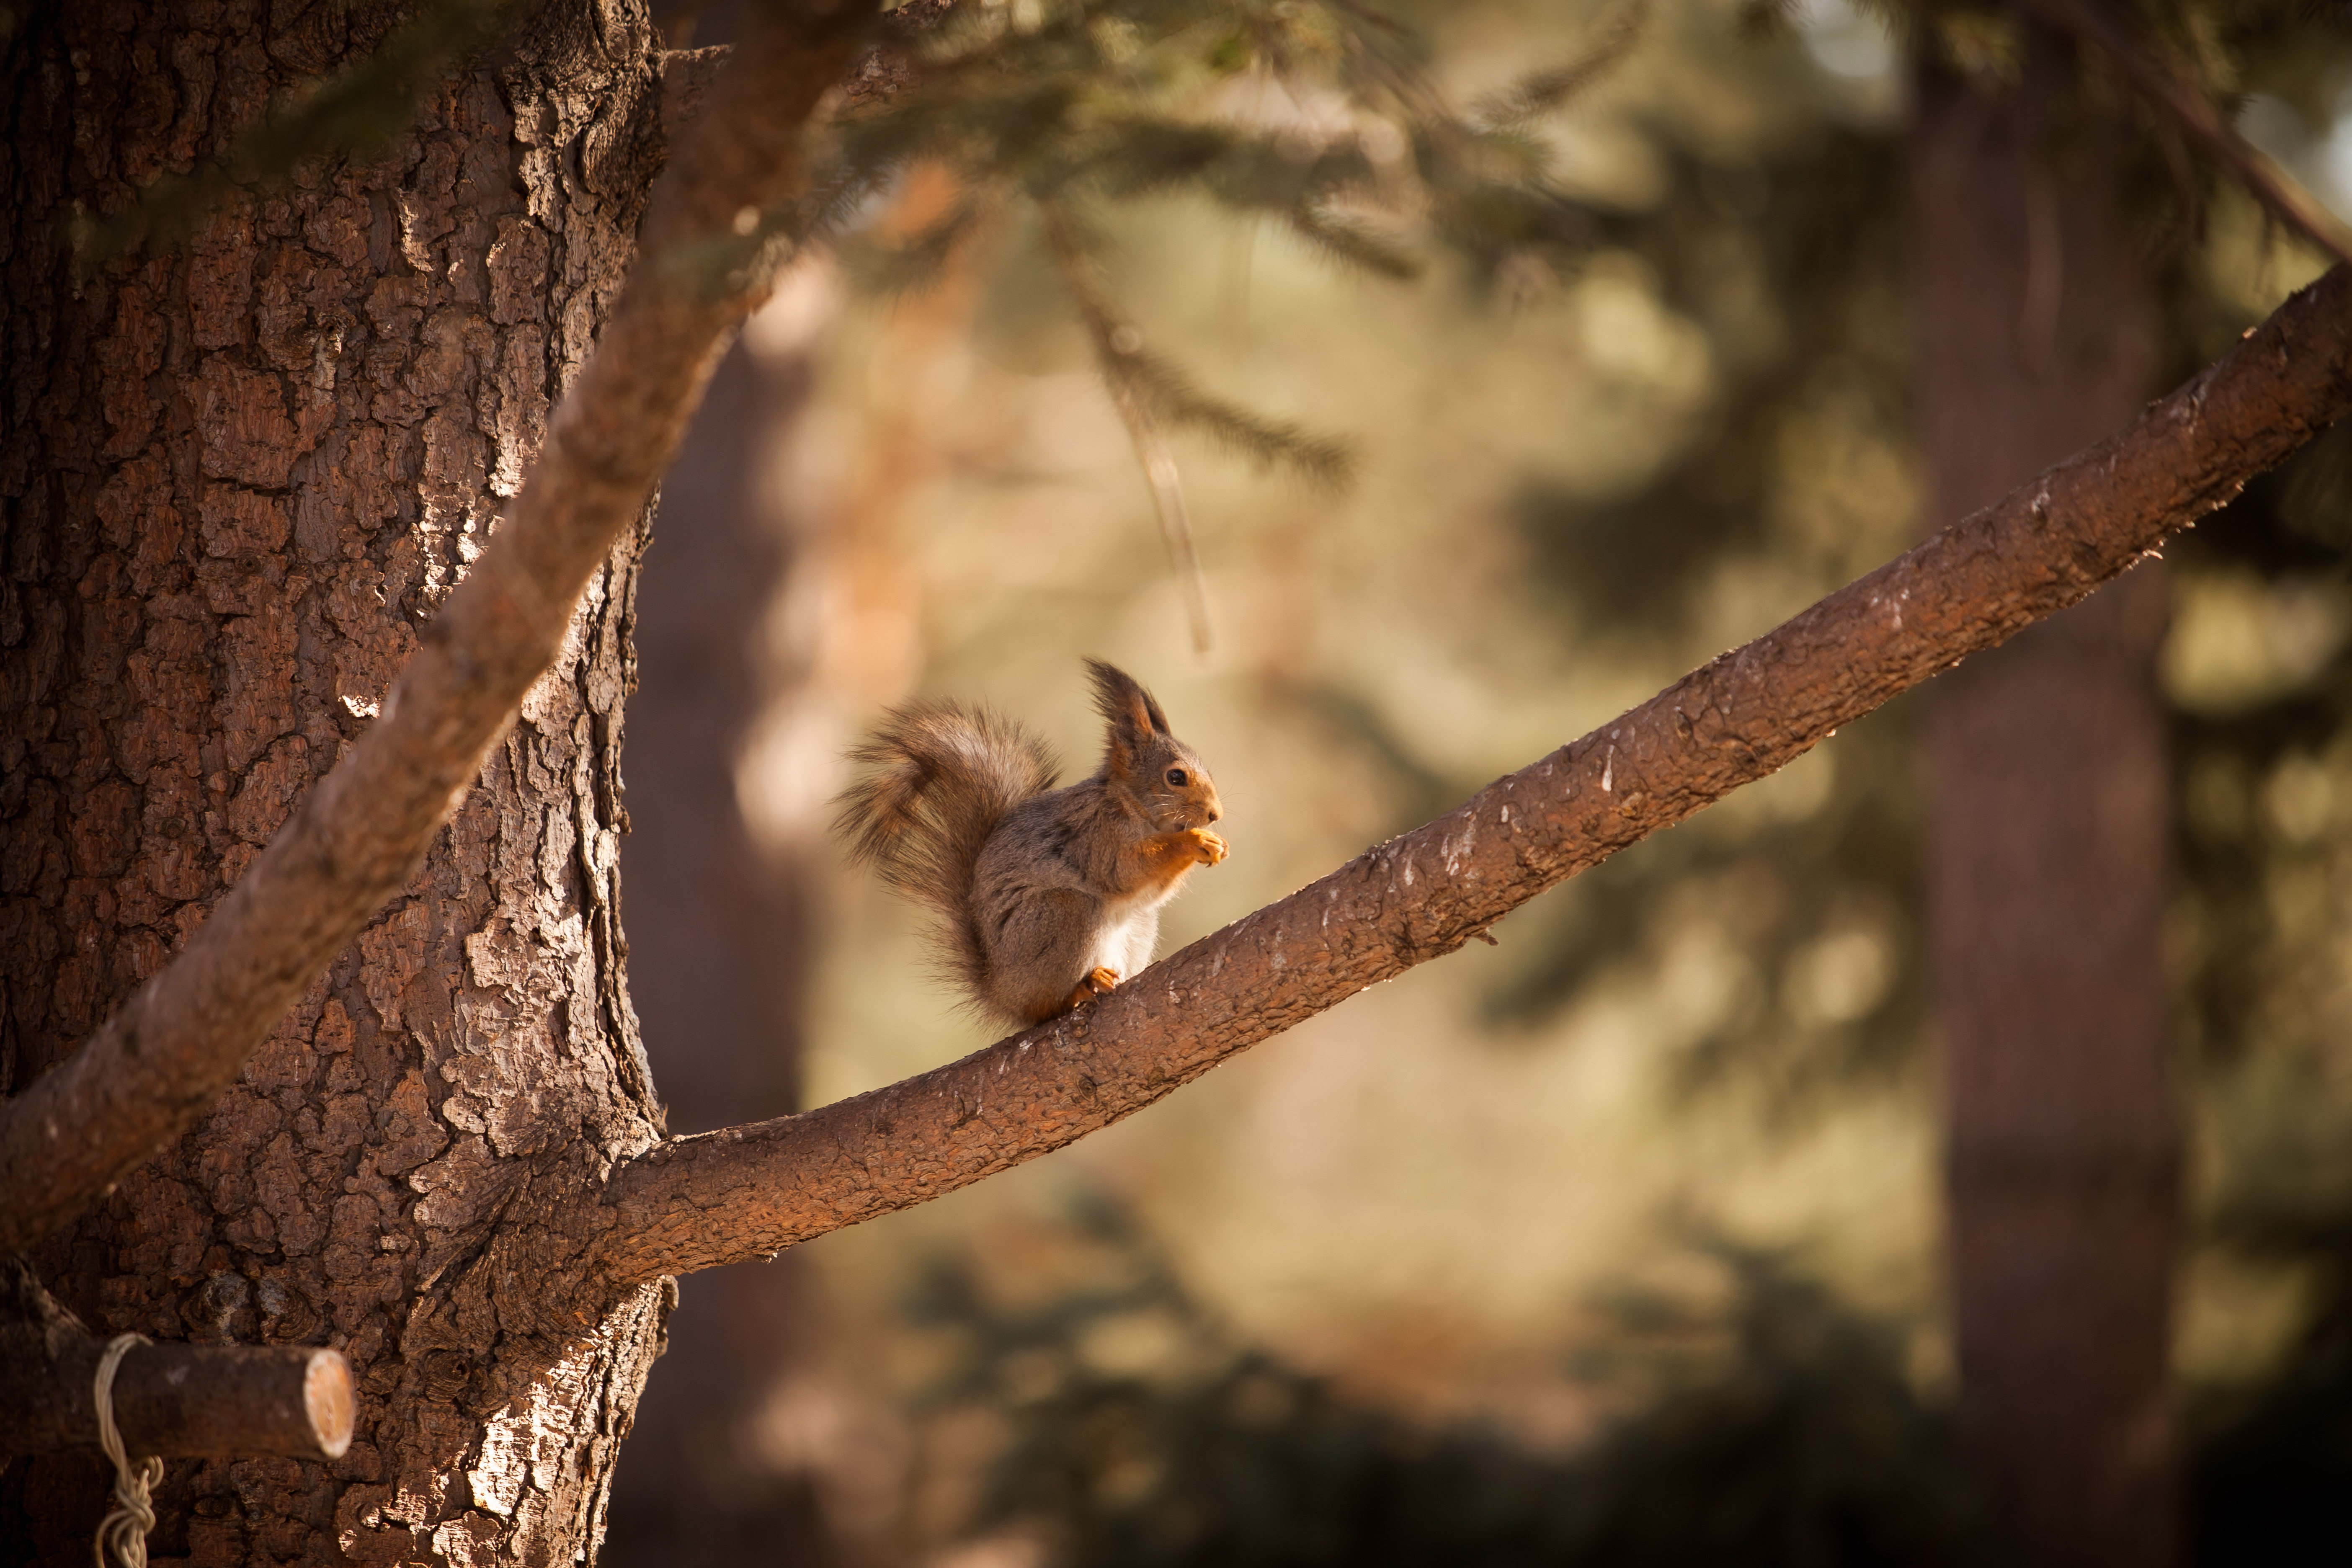
natural, brown, leaf, wood, twig, branch, organism, trunk, sunlight, beak, woody plant, tree, adaptation, rodent, Tints and shades, terrestrial animal, squirrel, close up, tail, deciduous, forest, plant, macro photography, fox squirrel, perching bird, darkness, wildlife, grey squirrel, songbird, sky, plant stem, shadow, soil, metal, grass, whiskers, woodland, Northern hardwood forest, night, landscape, pest, autumn, winter